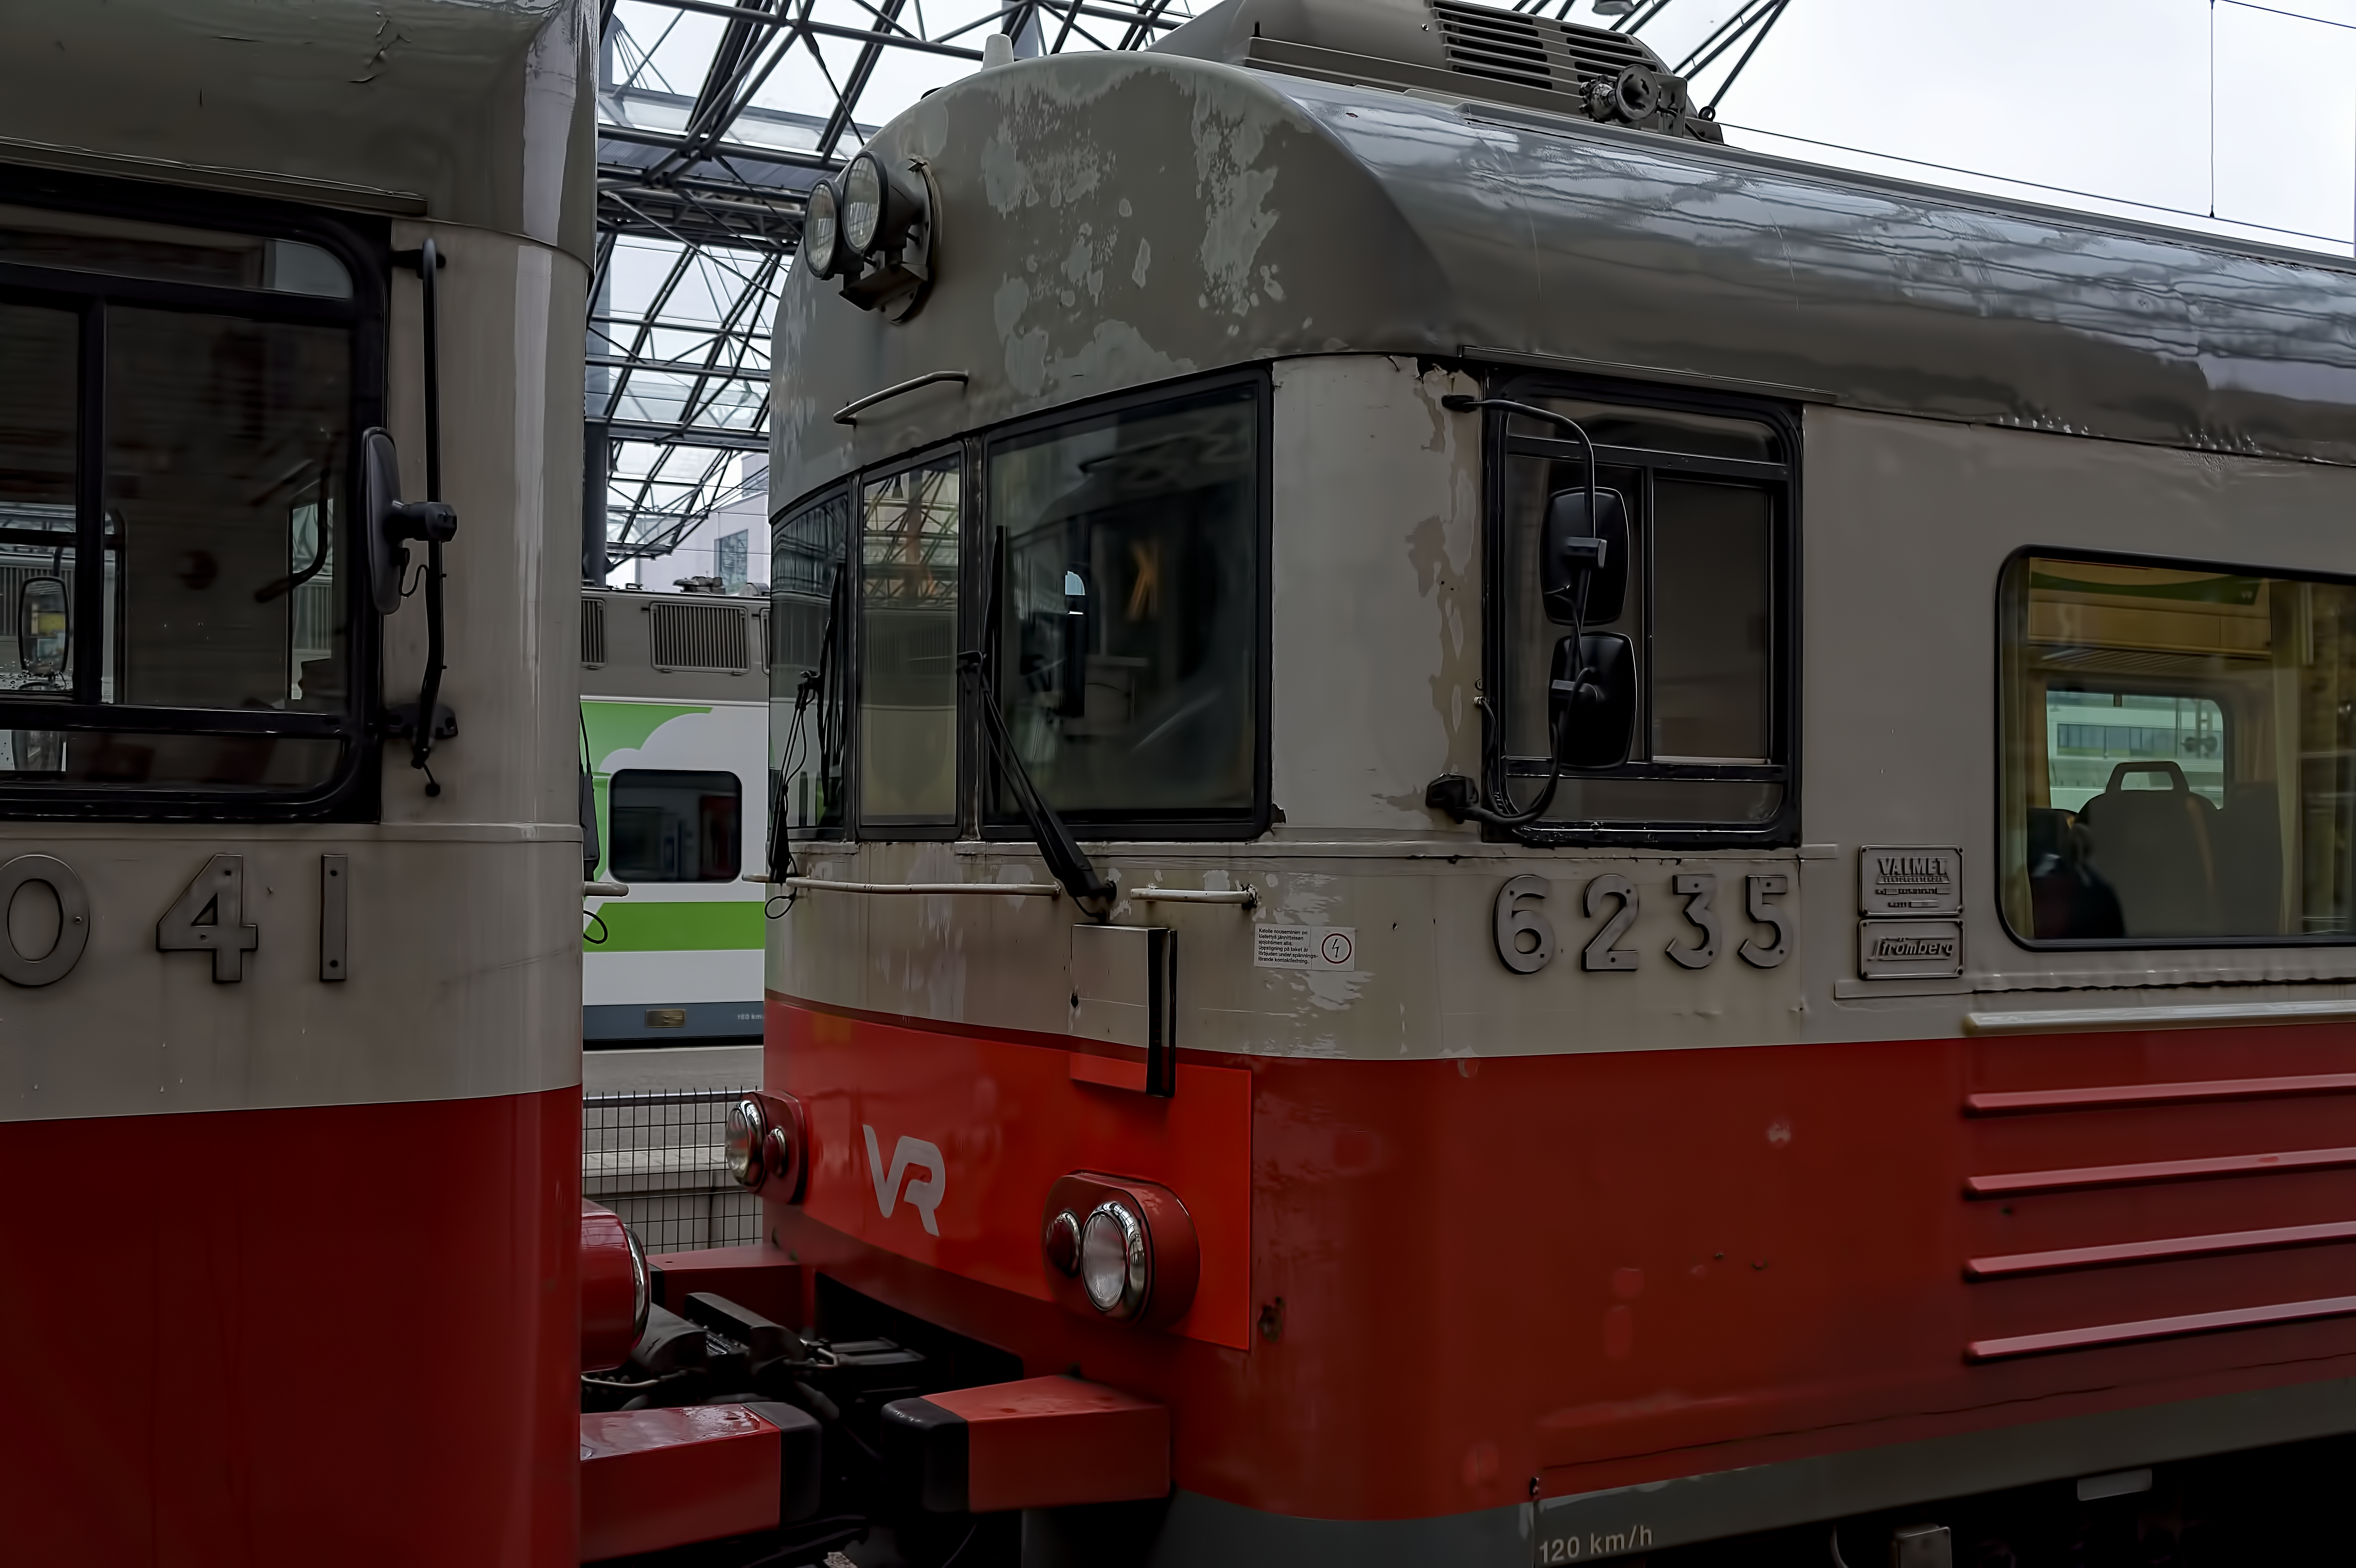
railway, old, train, tram, transport, model, vehicle, station, cable car, public transport, central, locomotive, finland, helsinki, tourist attraction, older, commuter, land vehicle, rolling stock, railroad car, passenger car